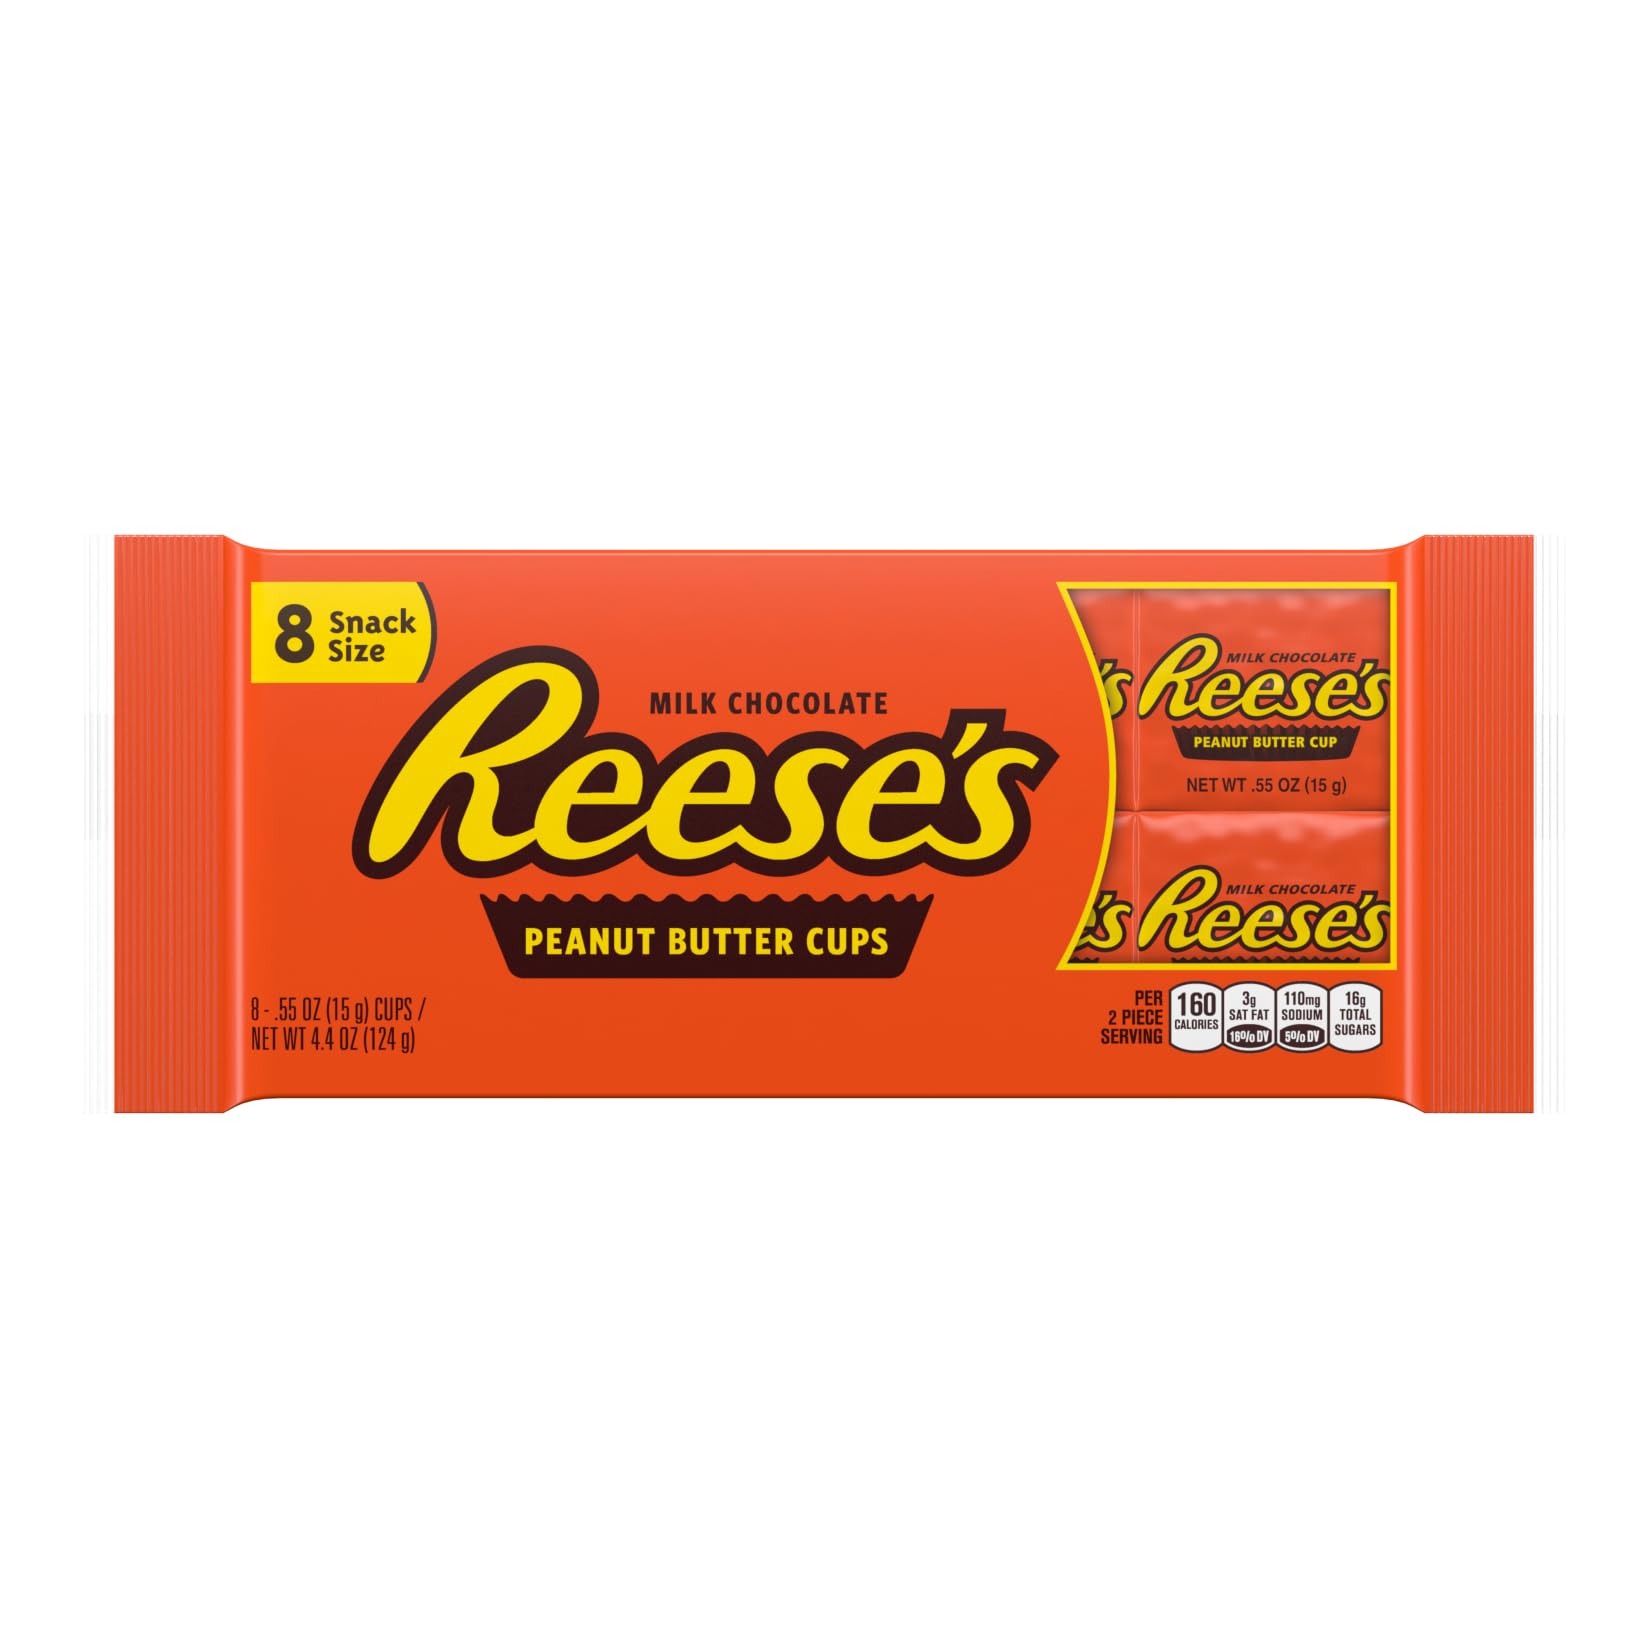
Item Name: REESE'S Peanut Butter Cups, Milk Chocolate Covered Peanut Butter Cup Candy, 4.4 Ounce Package(Pack of 36)
Bullet Point 1: Indulge chocolate with peanut butter cravings anytime with this snack pack of peanut butter cups.
Bullet Point 2: Made with peanut butter enveloped in milk chocolate, each individually wrapped piece is perfectly sized for a quick snack.
Bullet Point 3: Share them with friends, save them for an afternoon treat, or use them in baking to create your own unique desserts.
Bullet Point 4: REESE'S Peanut Butter Cups are a Kosher and gluten-free candy.
Bullet Point 5: This product ships as 4.4-ounce packages in a pack of 36.
Value: 158.4
Unit: Ounce

Price: 7.595